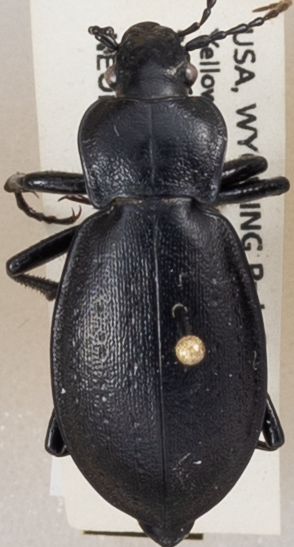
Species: Carabus taedatus
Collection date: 2019-08-21 04:00:00
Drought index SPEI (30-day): -0.072
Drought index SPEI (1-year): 0.498
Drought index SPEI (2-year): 1.058